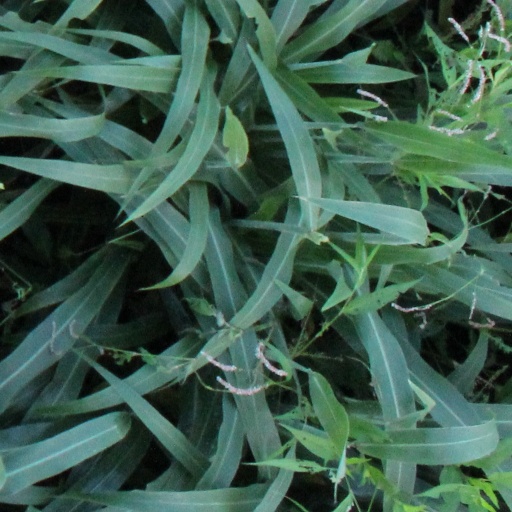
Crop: sorghum